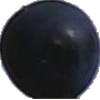
Label: blue_grape